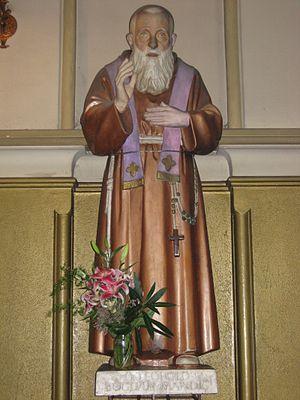
Bogdan Mandic, en religion Frère Léopold dit Léopold de Castelnuovo est un prêtre catholique de l'ordre des Frères mineurs capucins. Il est connu pour avoir été un inlassable confesseur.